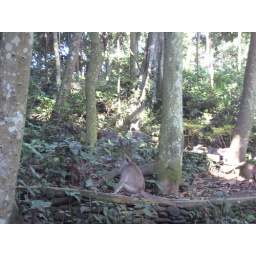
Monkeys in the monkey forest